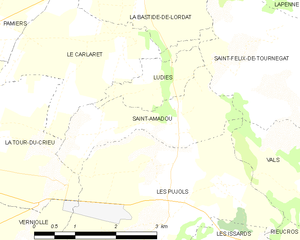
Carte des communes françaises: Saint-Amadou